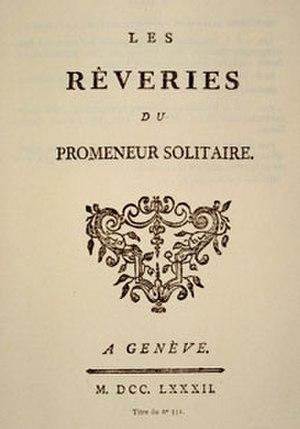
Page de titre de l'édition originale.
Seyssinet-Pariset est une commune française, située dans le département de l'Isère, en région Auvergne-Rhône-Alpes.
La rêverie est une modification de l'état de veille d'un individu sous la forme d'un détachement mental momentané de son environnement réel immédiat. C'est une sorte de « rêve éveillé ».
Jean-Jacques Rousseau, né le 28 juin 1712 à Genève et mort le 2 juillet 1778 à Ermenonville, est un écrivain, philosophe et musicien genevois francophone. Orphelin de mère très jeune, sa vie est marquée par l'errance. Si ses livres et lettres connaissent à partir de 1749 un fort succès, ils lui valent aussi des conflits avec l'Église catholique et Genève qui l'obligent à changer souvent de résidence et alimentent son sentiment de persécution. Après sa mort, son corps est transféré au Panthéon de Paris en 1794.
Les Rêveries du promeneur solitaire est un ouvrage inachevé de Jean-Jacques Rousseau rédigé entre 1776 et 1778, en France, à Paris puis chez René-Louis de Girardin au château d'Ermenonville. Ce livre annonce, à la manière des Nuits d'Edward Young ou des Souffrances du jeune Werther de Goethe, la naissance du Romantisme européen.